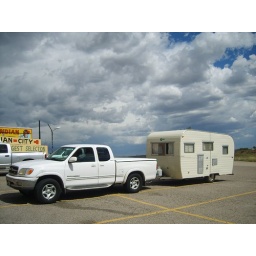
The sky was clear in the other direction. see next photo